Apaseo el Grande

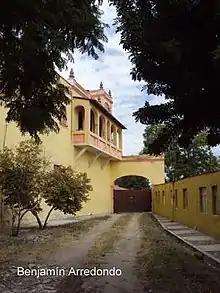
Hacienda El Tunal

Fernández de Herrera owned several farms and ranches, some of which remained in the family for generations, as was the case for the Hacienda El Tunal. The hacienda was renovated in the latter nineteenth century, so it no longer represents the style of eighteenth century Bajío architecture. Access is restricted.